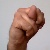
The image shows a hand gesture representing the letter 'N' in Indian Sign Language.